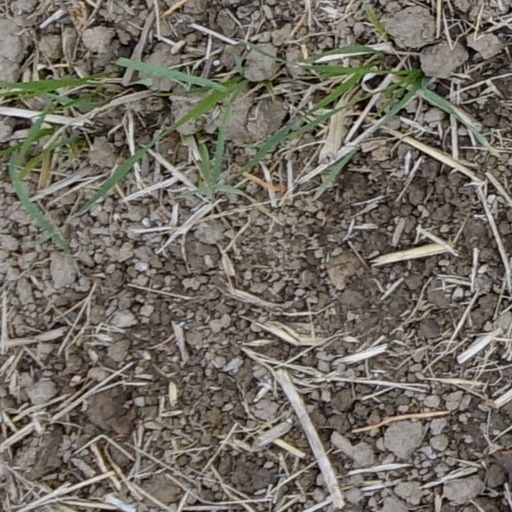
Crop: wheat